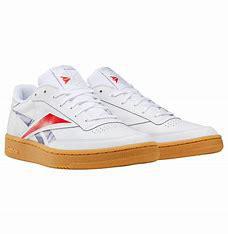
Brand: Reebok
Model: Club C 85 Mu